Arnhem–Nijmegen metropolitan area

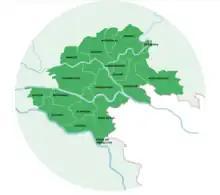
Map. Green Metropolitan Region

The Dutch Plusregio was abolished by law in 2014, and the Arnhem–Nijmegen metropolitan area closed 1 July 2015, and replaced by new arrangements for cooperation between the same eighteen municipalities. Since 2021 this has been the Arnhem-Nijmegen Green Metropolitan Region (.